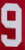
Number: 9